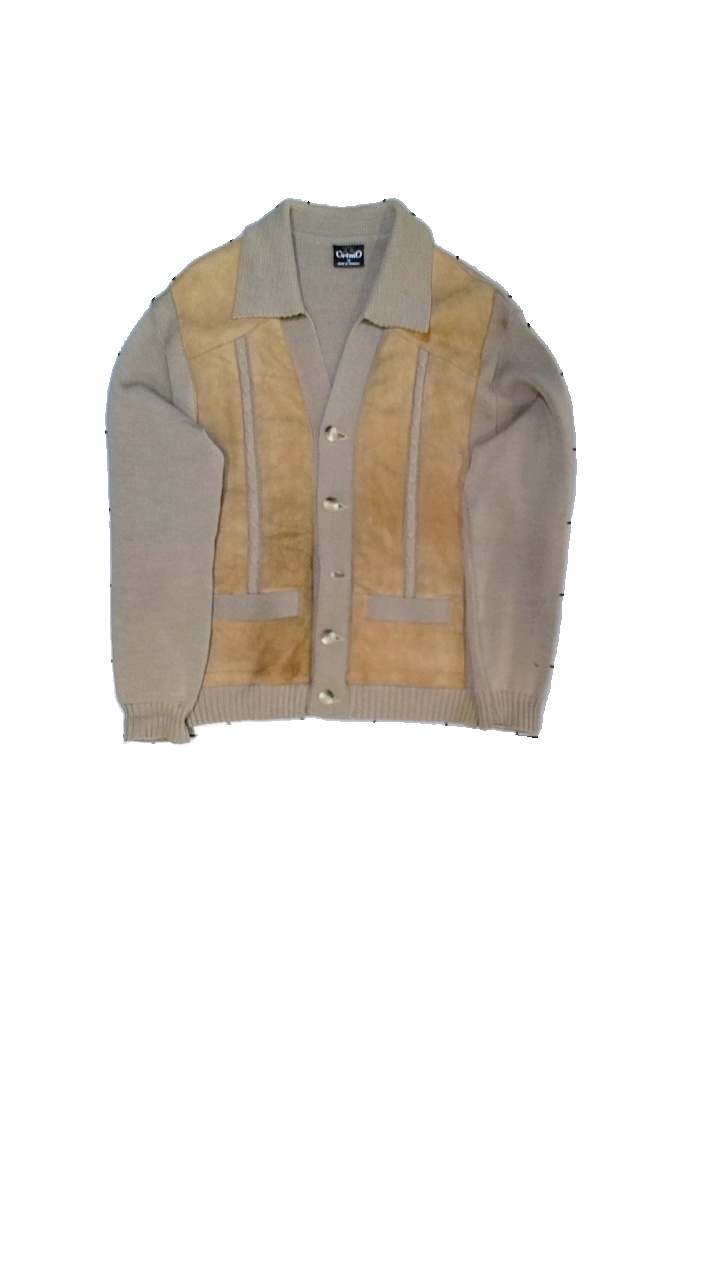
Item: Cardigan (Men)
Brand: Crim O
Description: stickad cardigan
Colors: Beige, Orange
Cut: V-collar
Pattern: Other
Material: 100% ull
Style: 90s
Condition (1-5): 3
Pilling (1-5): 5
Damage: smuts fläckar vid ärm
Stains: Major
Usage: Export
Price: <50